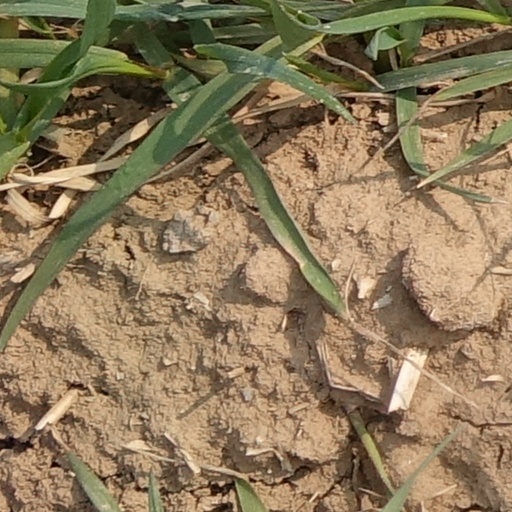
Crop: wheat